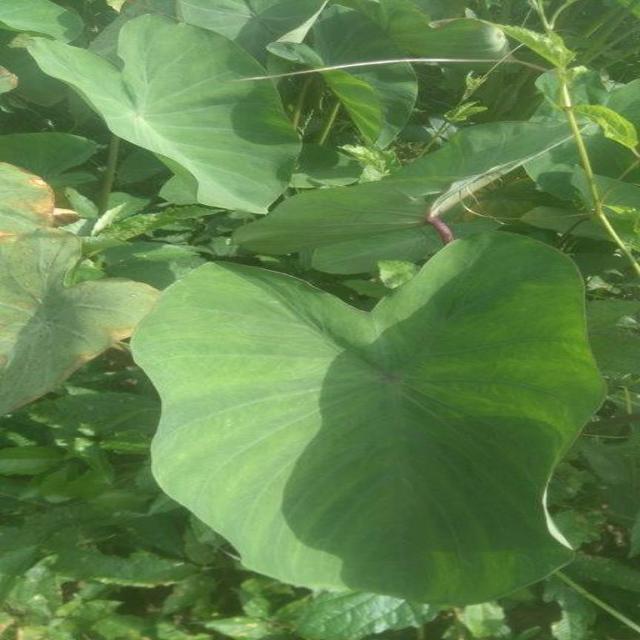
Label: Healthy